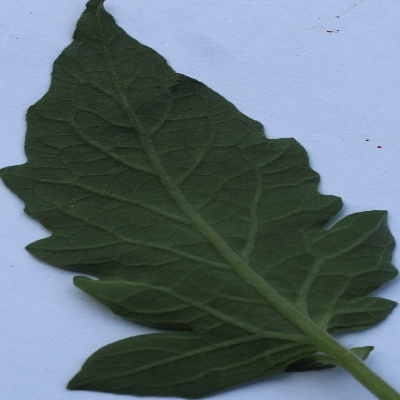
Crop: Tomato
Condition: leaf curl